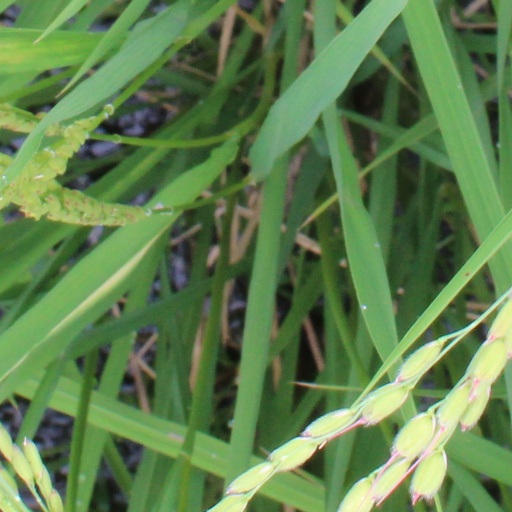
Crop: rice